Emiliano Di Cavalcanti

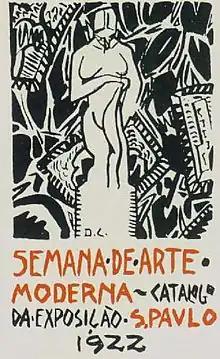
Cover of exhibition program for the Week of Modern Art, by Di Cavalcanti.

Emiliano Augusto Cavalcanti de Albuquerque Melo (September 6, 1897 – October 26, 1976), known as Di Cavalcanti, was a Brazilian painter who sought to produce a form of Brazilian art free of any noticeable European influences. His wife was the painter Noêmia Mourão, who would be an inspiration in his works in the later 1930s.